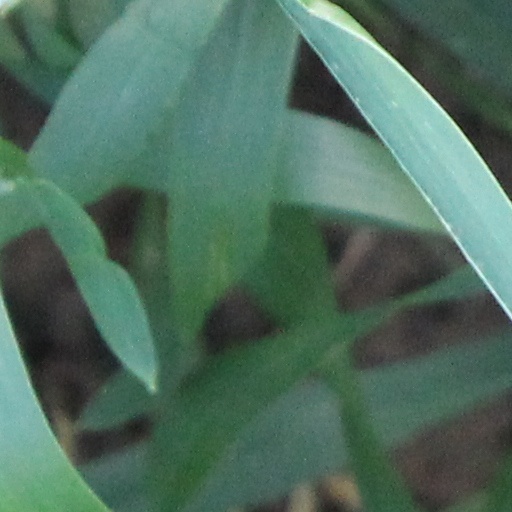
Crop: wheat